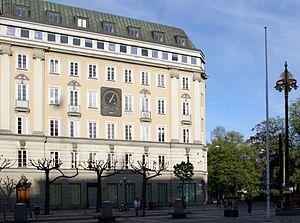
Le syndrome de Stockholm est un phénomène psychologique observé chez des otages ayant vécu durant une période prolongée avec leurs geôliers et qui ont développé une sorte d'empathie, de contagion émotionnelle vis-à-vis de ceux-ci, selon des mécanismes complexes d'identification et de survie.